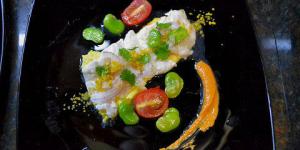
tiradito de lenguado peruano